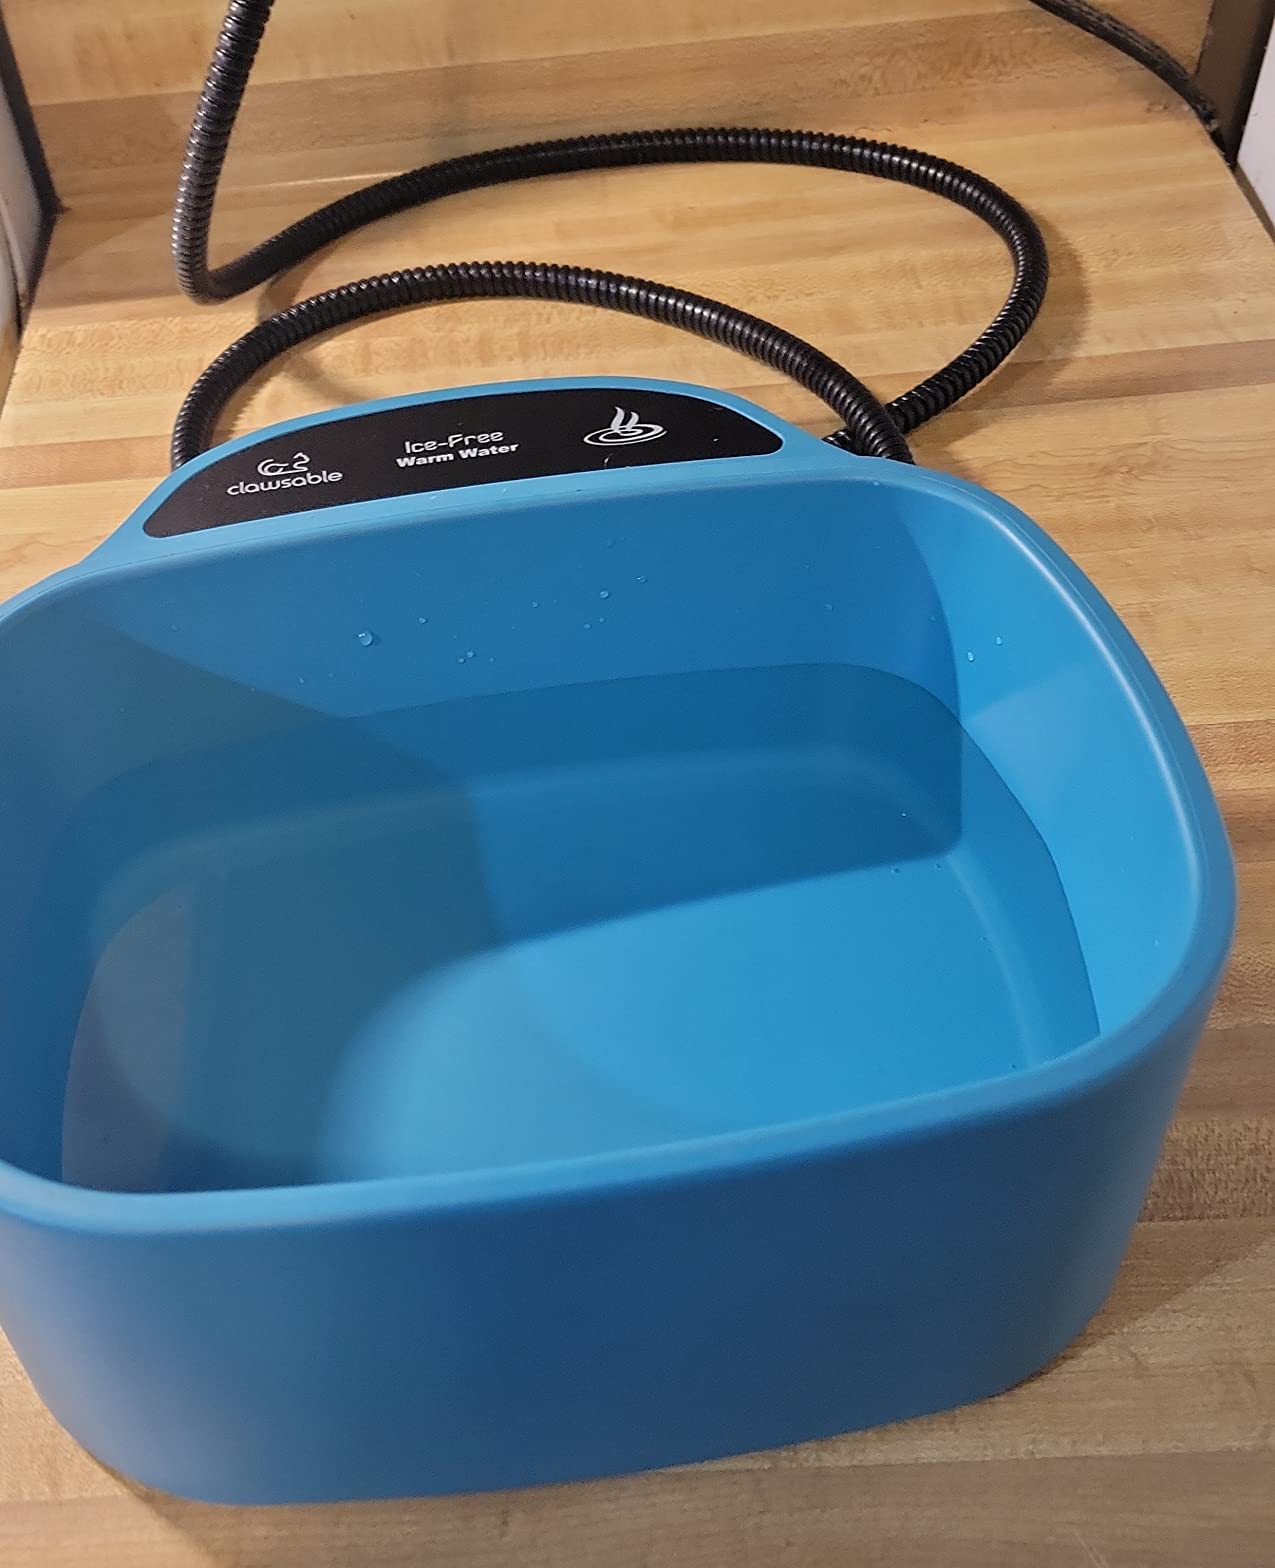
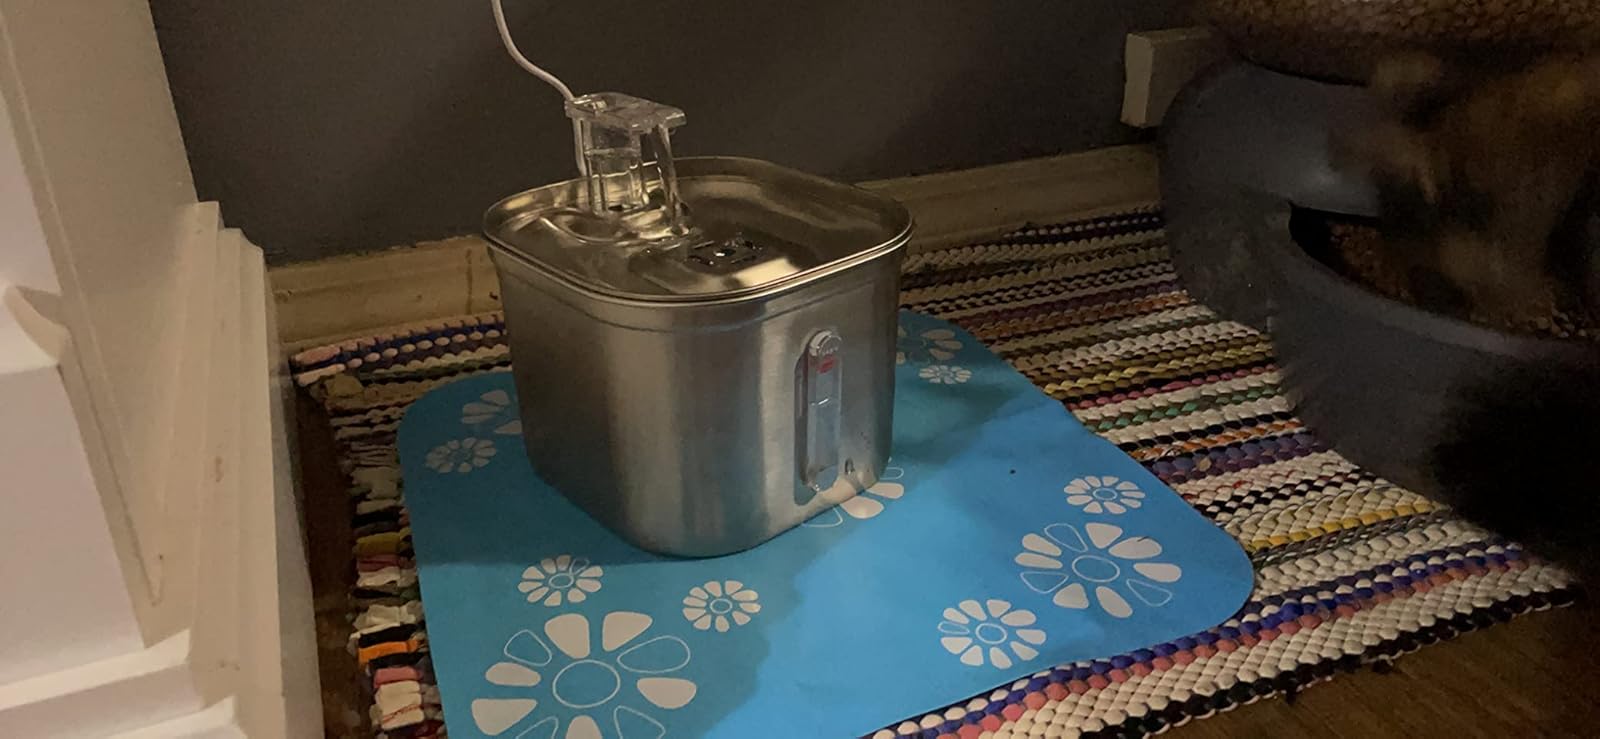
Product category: items_bowl
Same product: no